791 Naval Air Squadron

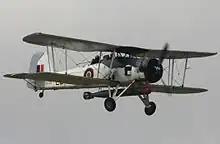
Fairey Swordfish II, an example of the type used by 791 NAS.

791 Naval Air Squadron formed as an Air Target Towing Unit, on the 15 October 1940, at RNAS Arbroath (HMS "Condor"), located near Arbroath in East Angus, Scotland. The squadron was initially equipped with two Blackburn Roc, a carrier-based turret-armed fighter aircraft, for target towing.